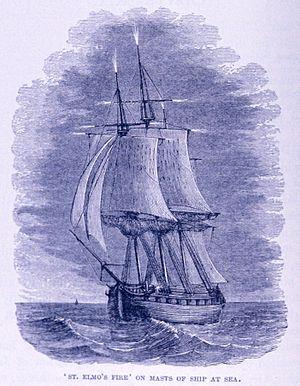
Le feu de Saint-Elme est un phénomène physique, se produisant dans certaines conditions météorologiques, qui se manifeste par des lueurs apparaissant surtout aux extrémités des mâts des navires et sur les ailes des avions certains soirs. Ce phénomène se crée parfois aussi en très haute altitude, au-dessus des cumulonimbus. Dans ce cas, on parlera de « farfadets ».
Un vaisseau fantôme est un navire maudit qui, selon une légende, est condamné à errer sur les océans, conduit par un équipage de squelettes et de fantômes, tel le légendaire Hollandais volant. Il peut aussi s'agir de l'apparition spectrale d'un navire disparu ou naufragé dans des circonstances particulièrement tragiques.